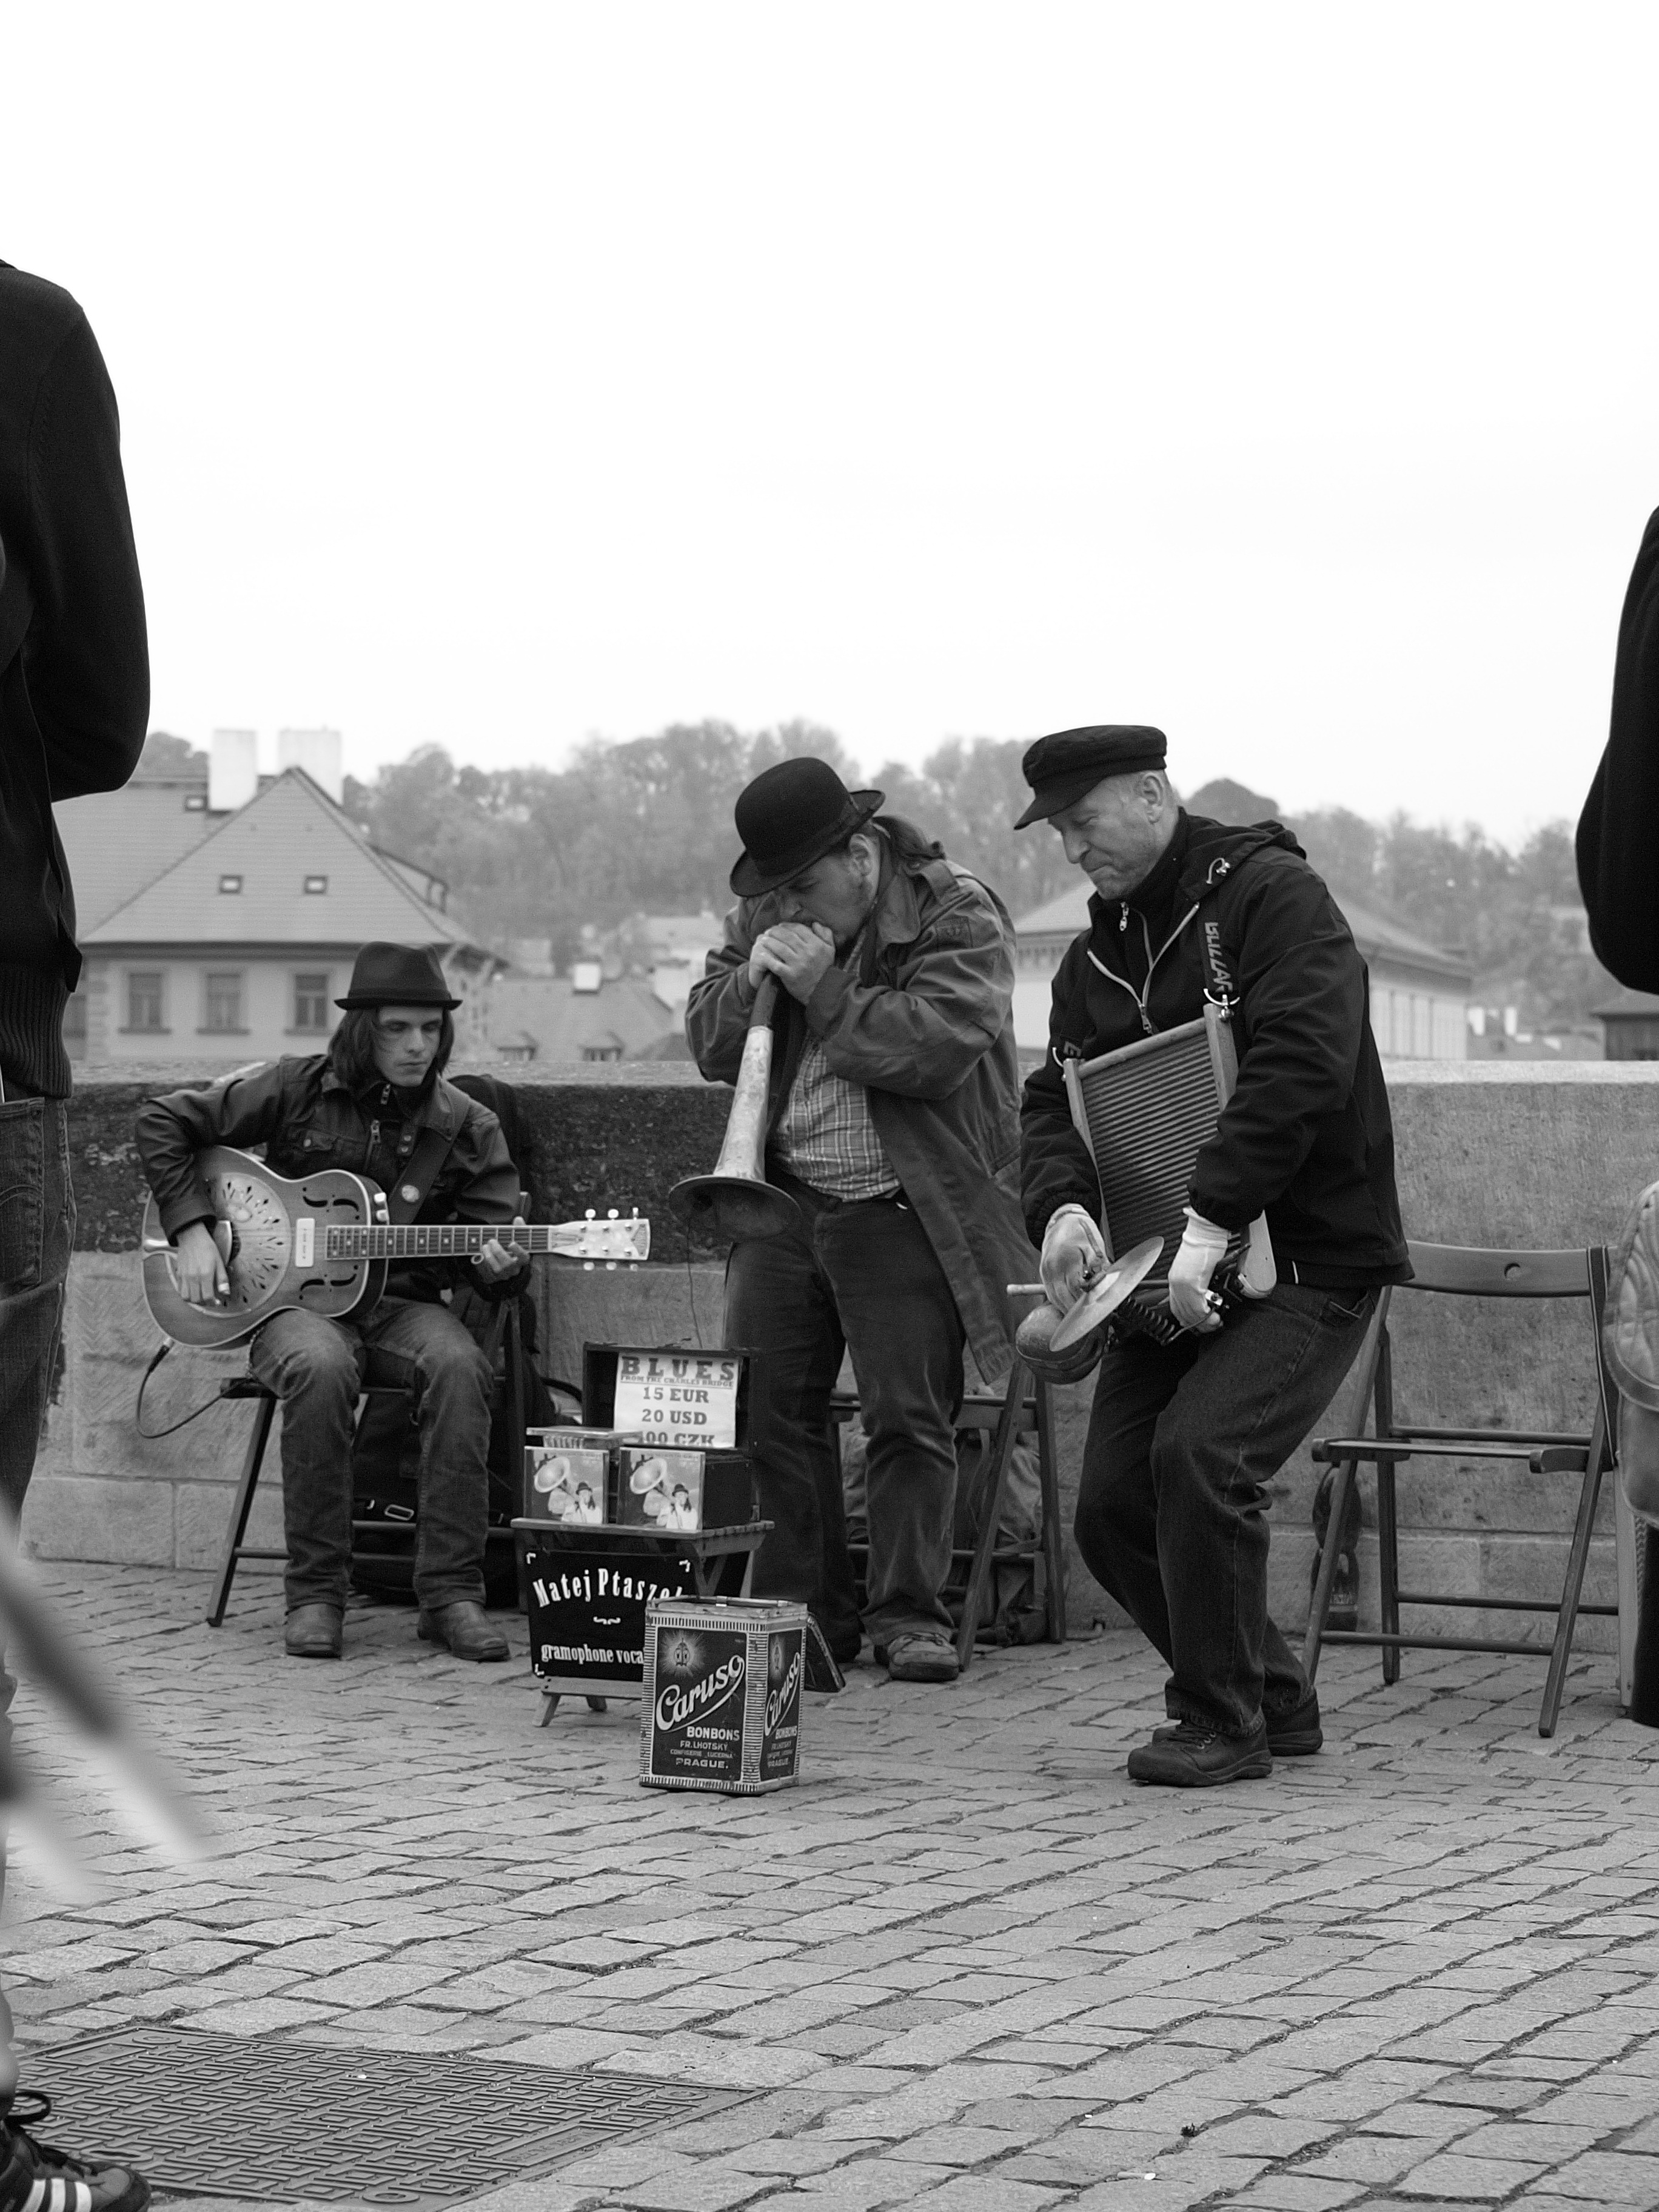
black and white, people, prague, monochrome, street scene, men, photograph, street musicians, charles bridge, street artists, monochrome photography, city scene